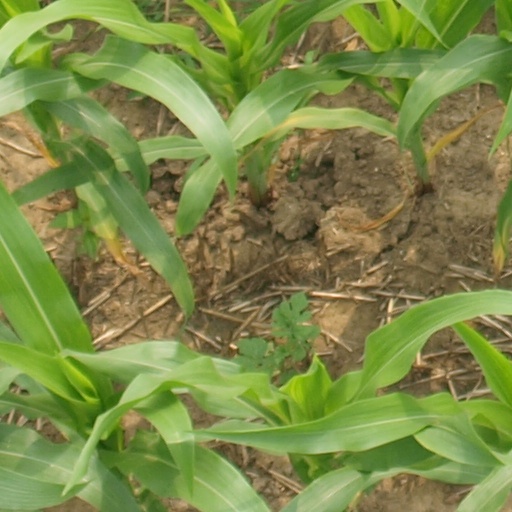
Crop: maize; corn